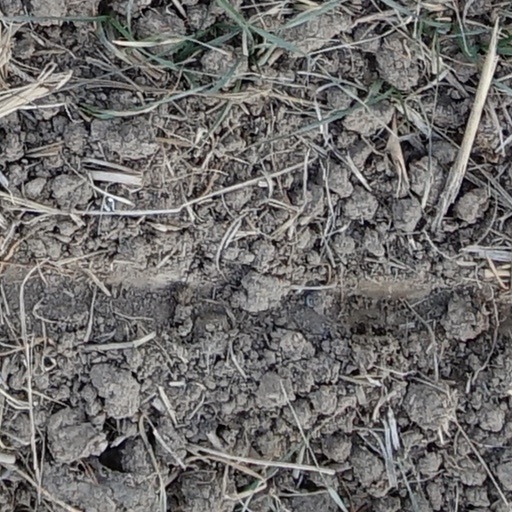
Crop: wheat